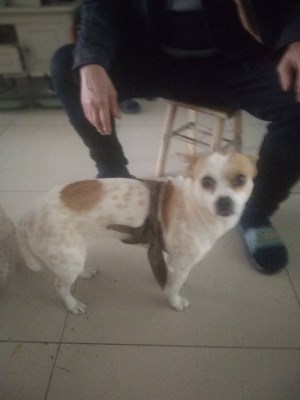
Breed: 3336-n000121-chinese_rural_dog